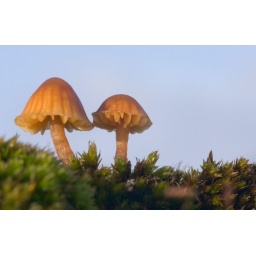
Galerina family I think. Growing in moss on a dry stone wall in Yorkshire.